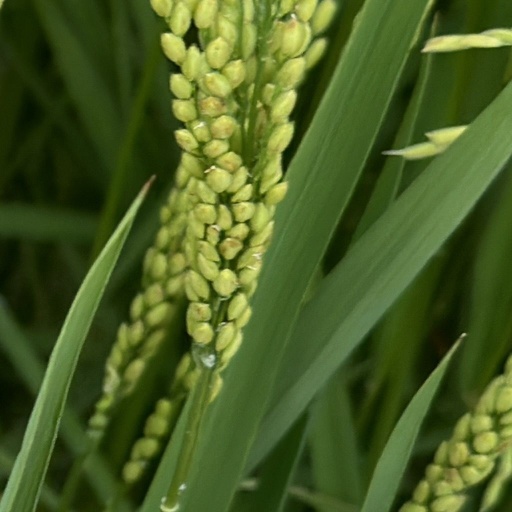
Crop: rice